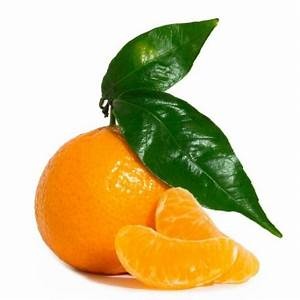
Label: mandarine